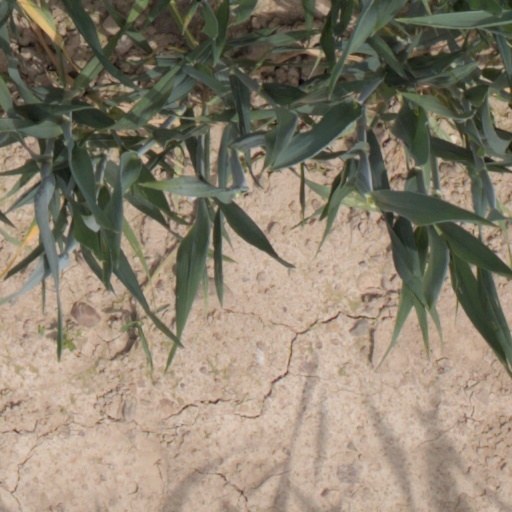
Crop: wheat